Arthur Guiterman

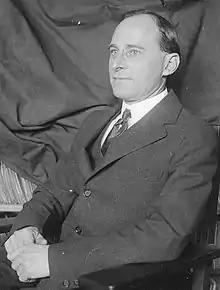
Arthur Guiterman

Arthur Guiterman (November 20, 1871 Vienna – January 11, 1943 New York) was an American writer best known for his humorous poems.